Jan Sas Zubrzycki

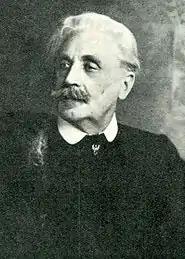
Jan Sas Zubrzycki

Jan Sas Zubrzycki (25 June 1860 in Tłuste – 4 August 1935 in Lwów) was a Polish architect known for his work in the neo-Gothic style and originator of the so-called "Vistula style". His most notable design was the grand Governor's Palace in Lviv (1876).